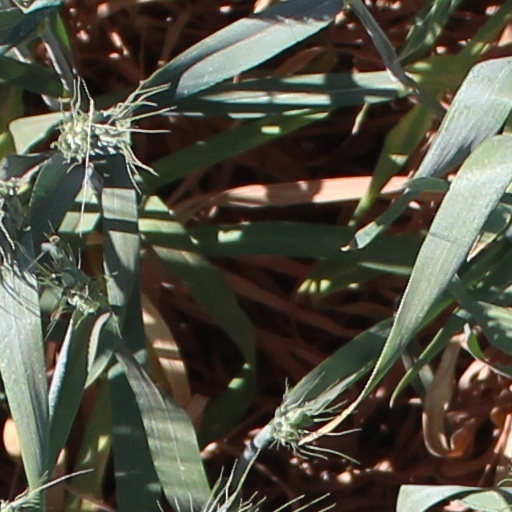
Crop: wheat